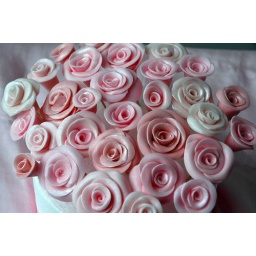
These are roses that I've been working on in preparation for a wedding cake that I'll be making in a few weeks.